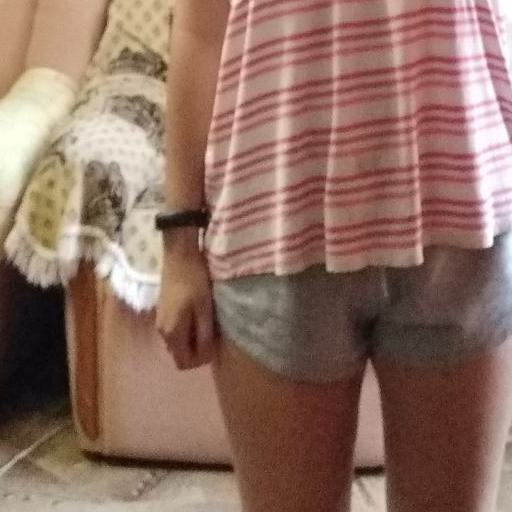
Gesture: no_gesture